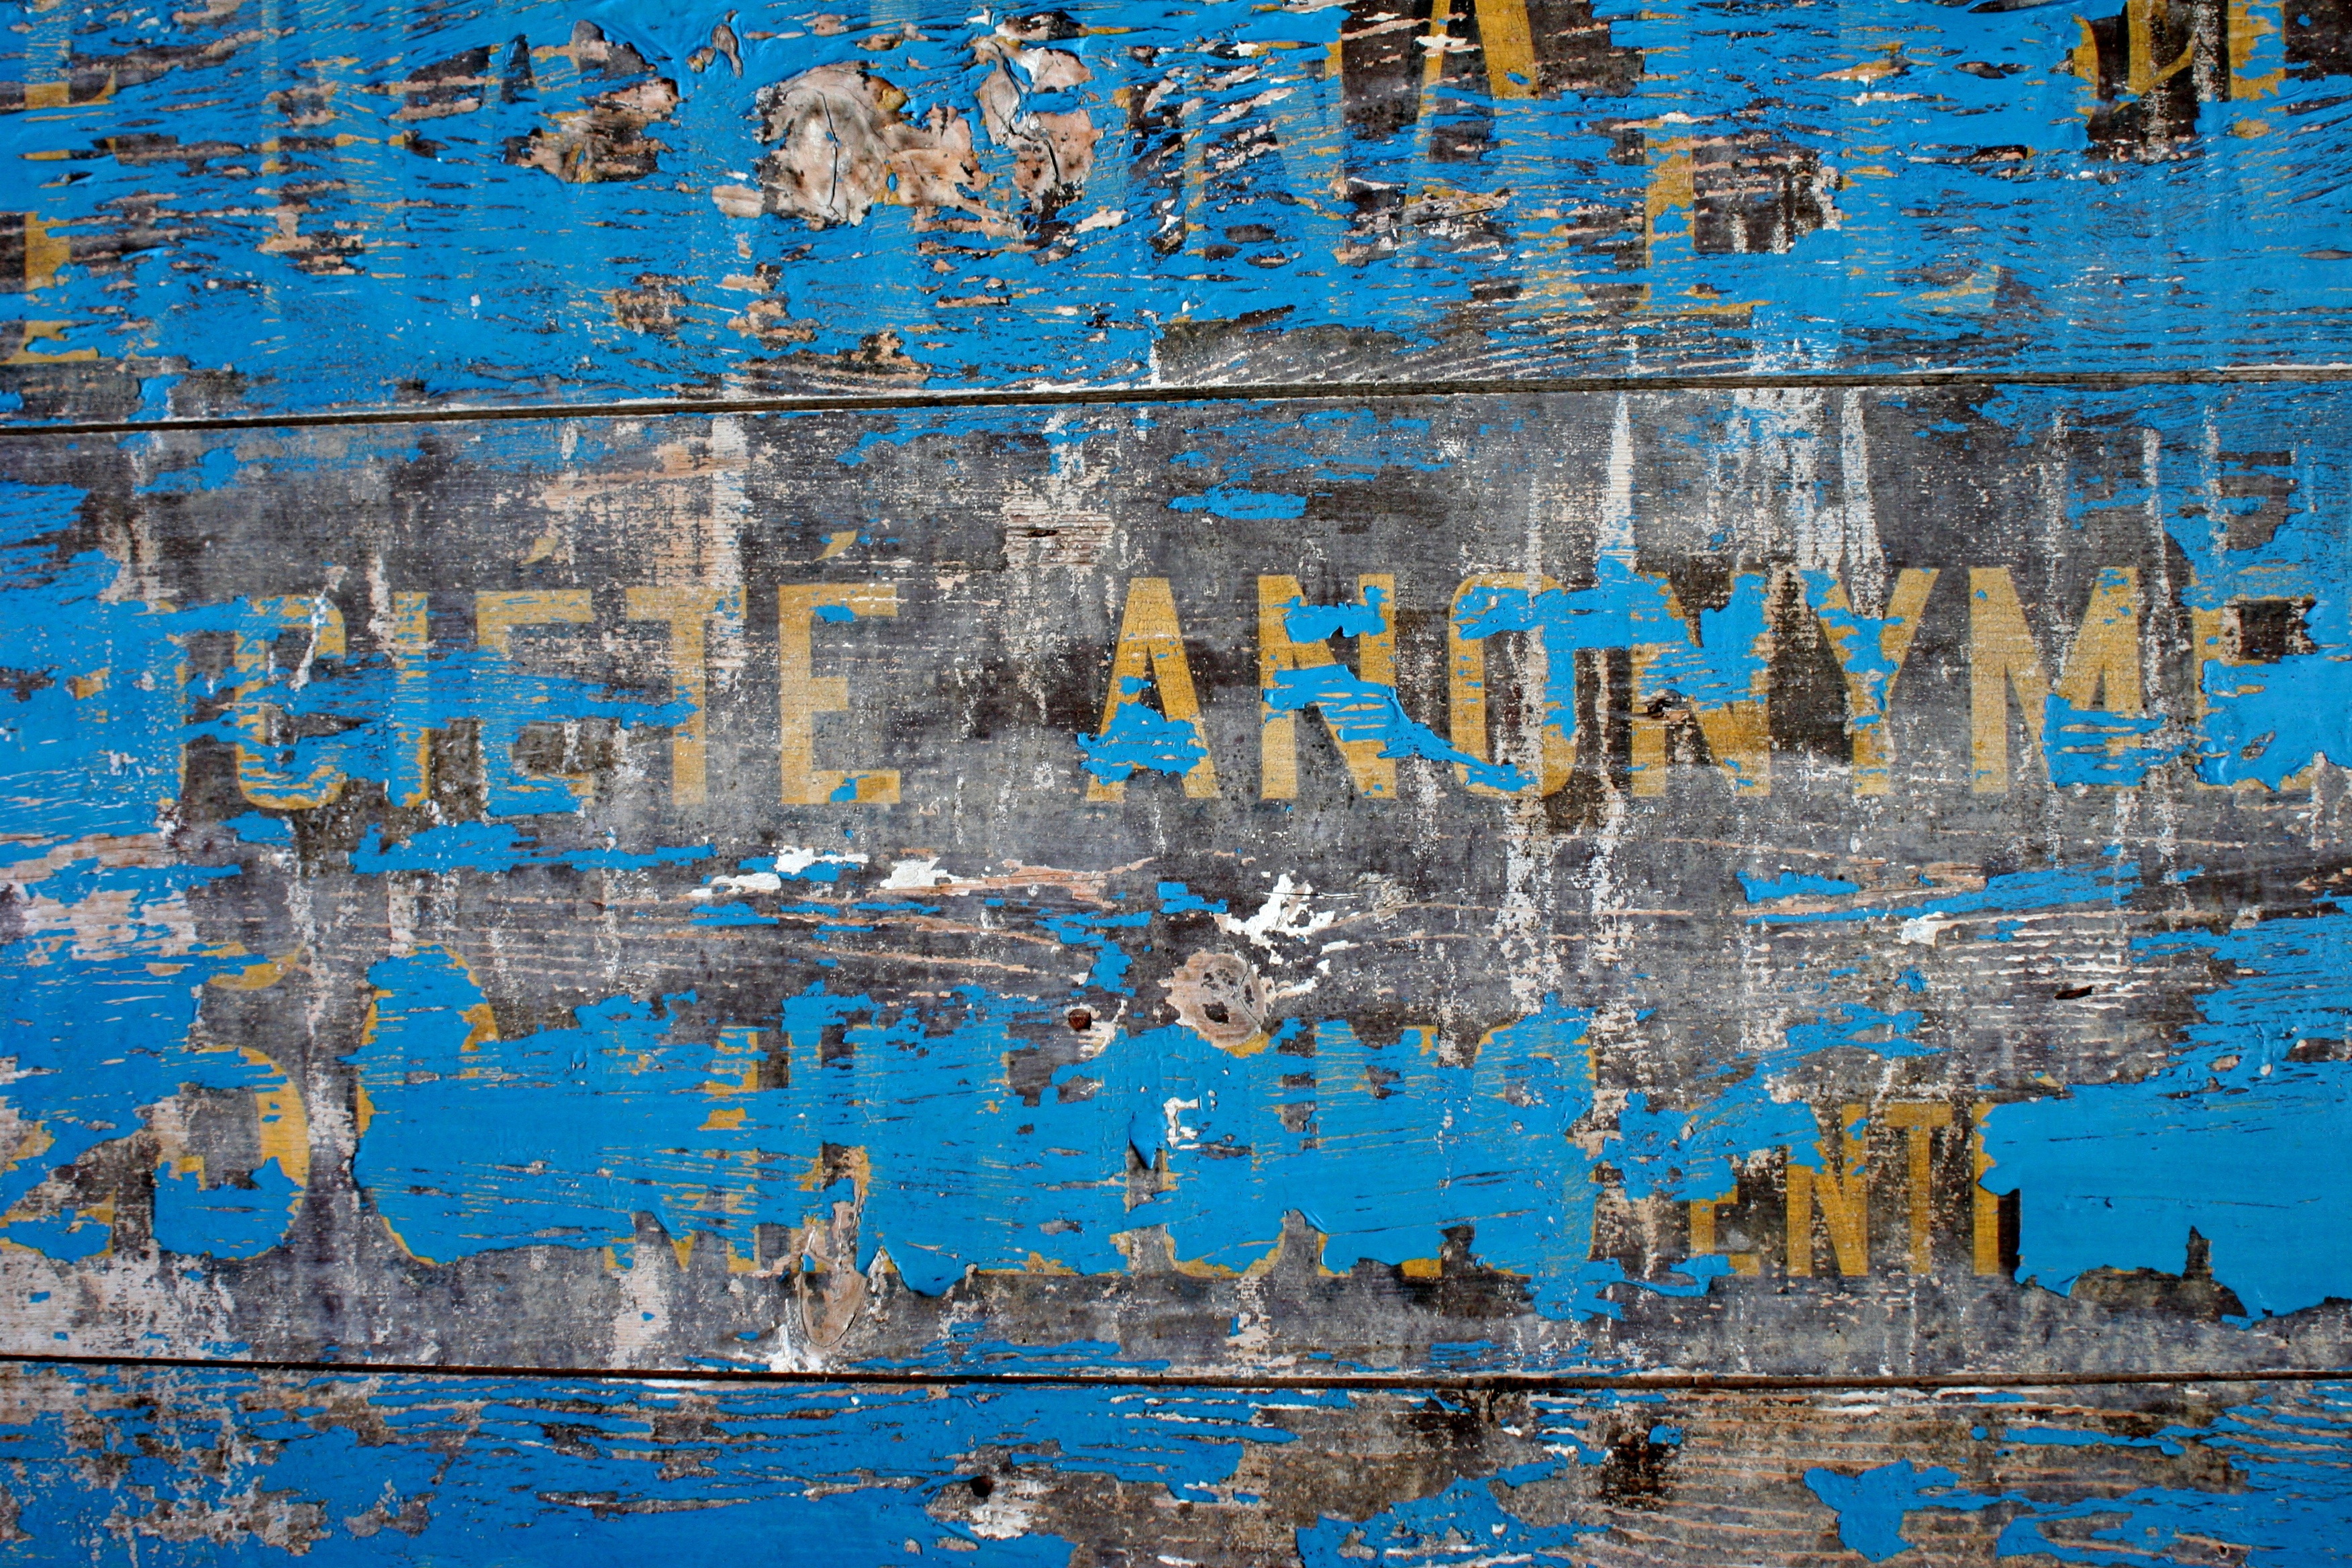
nature, wood, vintage, texture, plank, old, wall, cityscape, pattern, reflection, color, ancient, paint, grunge, blue, material, painting, weathered, old house, art, worn, background, wooden, backdrop, panel, aged, reconstruction, wood background, modern art, old paint, aerial photography, backgrounds and textures, backgrounds textures, wall background, background vintage, shabby house, needs redecorating, reconstruction project